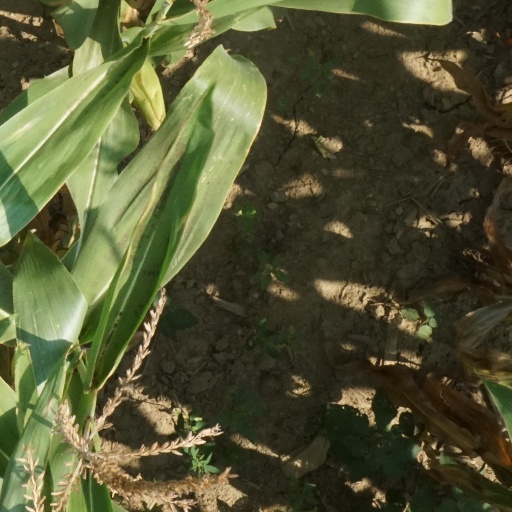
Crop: maize; corn